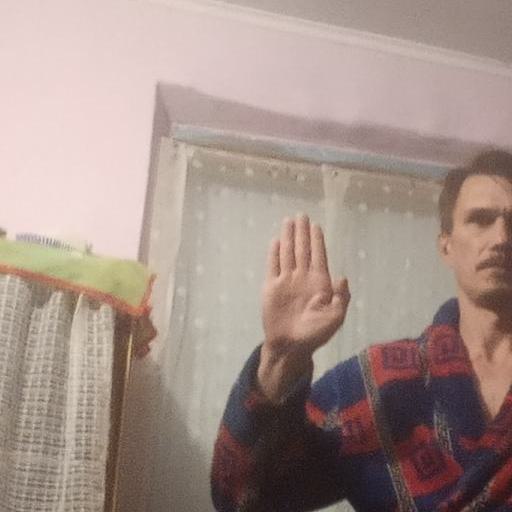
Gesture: stop